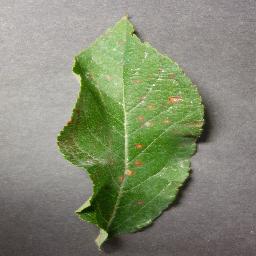
Label: Apple___Cedar_apple_rust